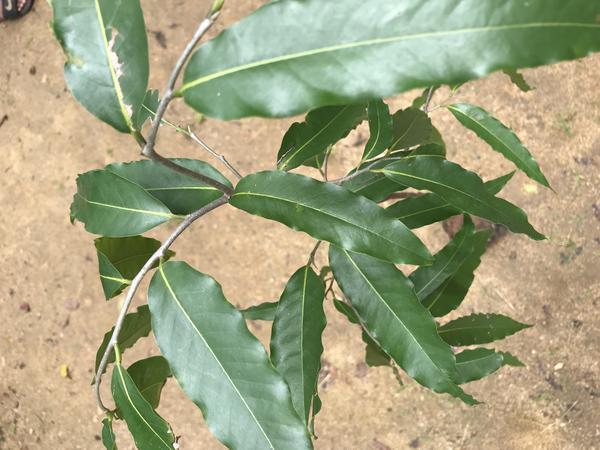
Plant: Ashoka